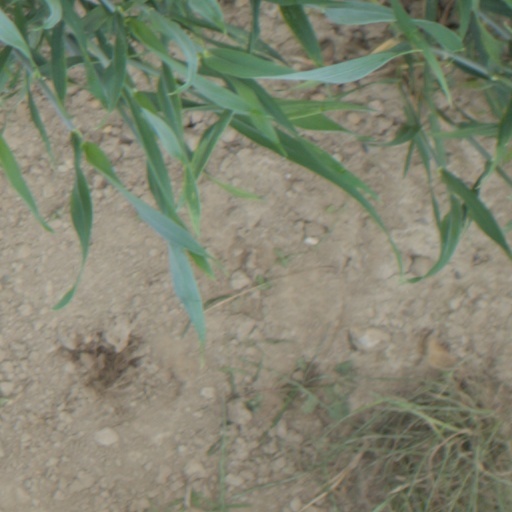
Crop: wheat